Muhammad ibn Abd al-Wahhab

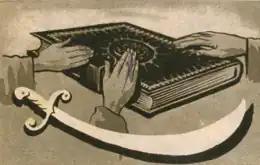
A 20th century illustration of the Diriyah Pact

As a gifted communicator with a talent for breaking down his ideas into shorter units, Ibn 'Abd al-Wahhab entitled his treatises with terms such as "qawāʿid" ("principles"), "masāʾil" ("matters"), "kalimāt" ("phrases"), or "uṣūl" ("foundations"), simplifying his texts point by point for mass reading. Calling upon the people to follow his call for religious revival ("tajdid" ) based on following the founding texts and the authoritative practices of the first generations of Muslims, Ibn 'Abd al-Wahhab declared: "I do not - God be blessed - conform to any particular sufi order or "faqih", nor follow the course of any speculative theologian ("mutakalim") or any other Imam for that matter, not even such dignitaries as ibn al-Qayyim, al-Dhahabi, or ibn Kathir, I summon you only to God, and Only Him as well as observe the path laid by His Prophet, God's messenger."